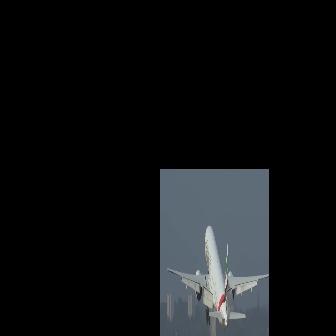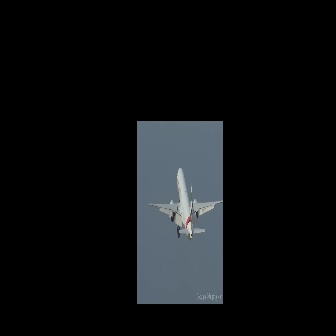
  Please identify the target specified by the bounding box [166,224,269,327] in the first image and locate it in the second image. Return the coordinates in [x_min,y_min,x_max,y_max] format.
Answer: [148,167,223,242]